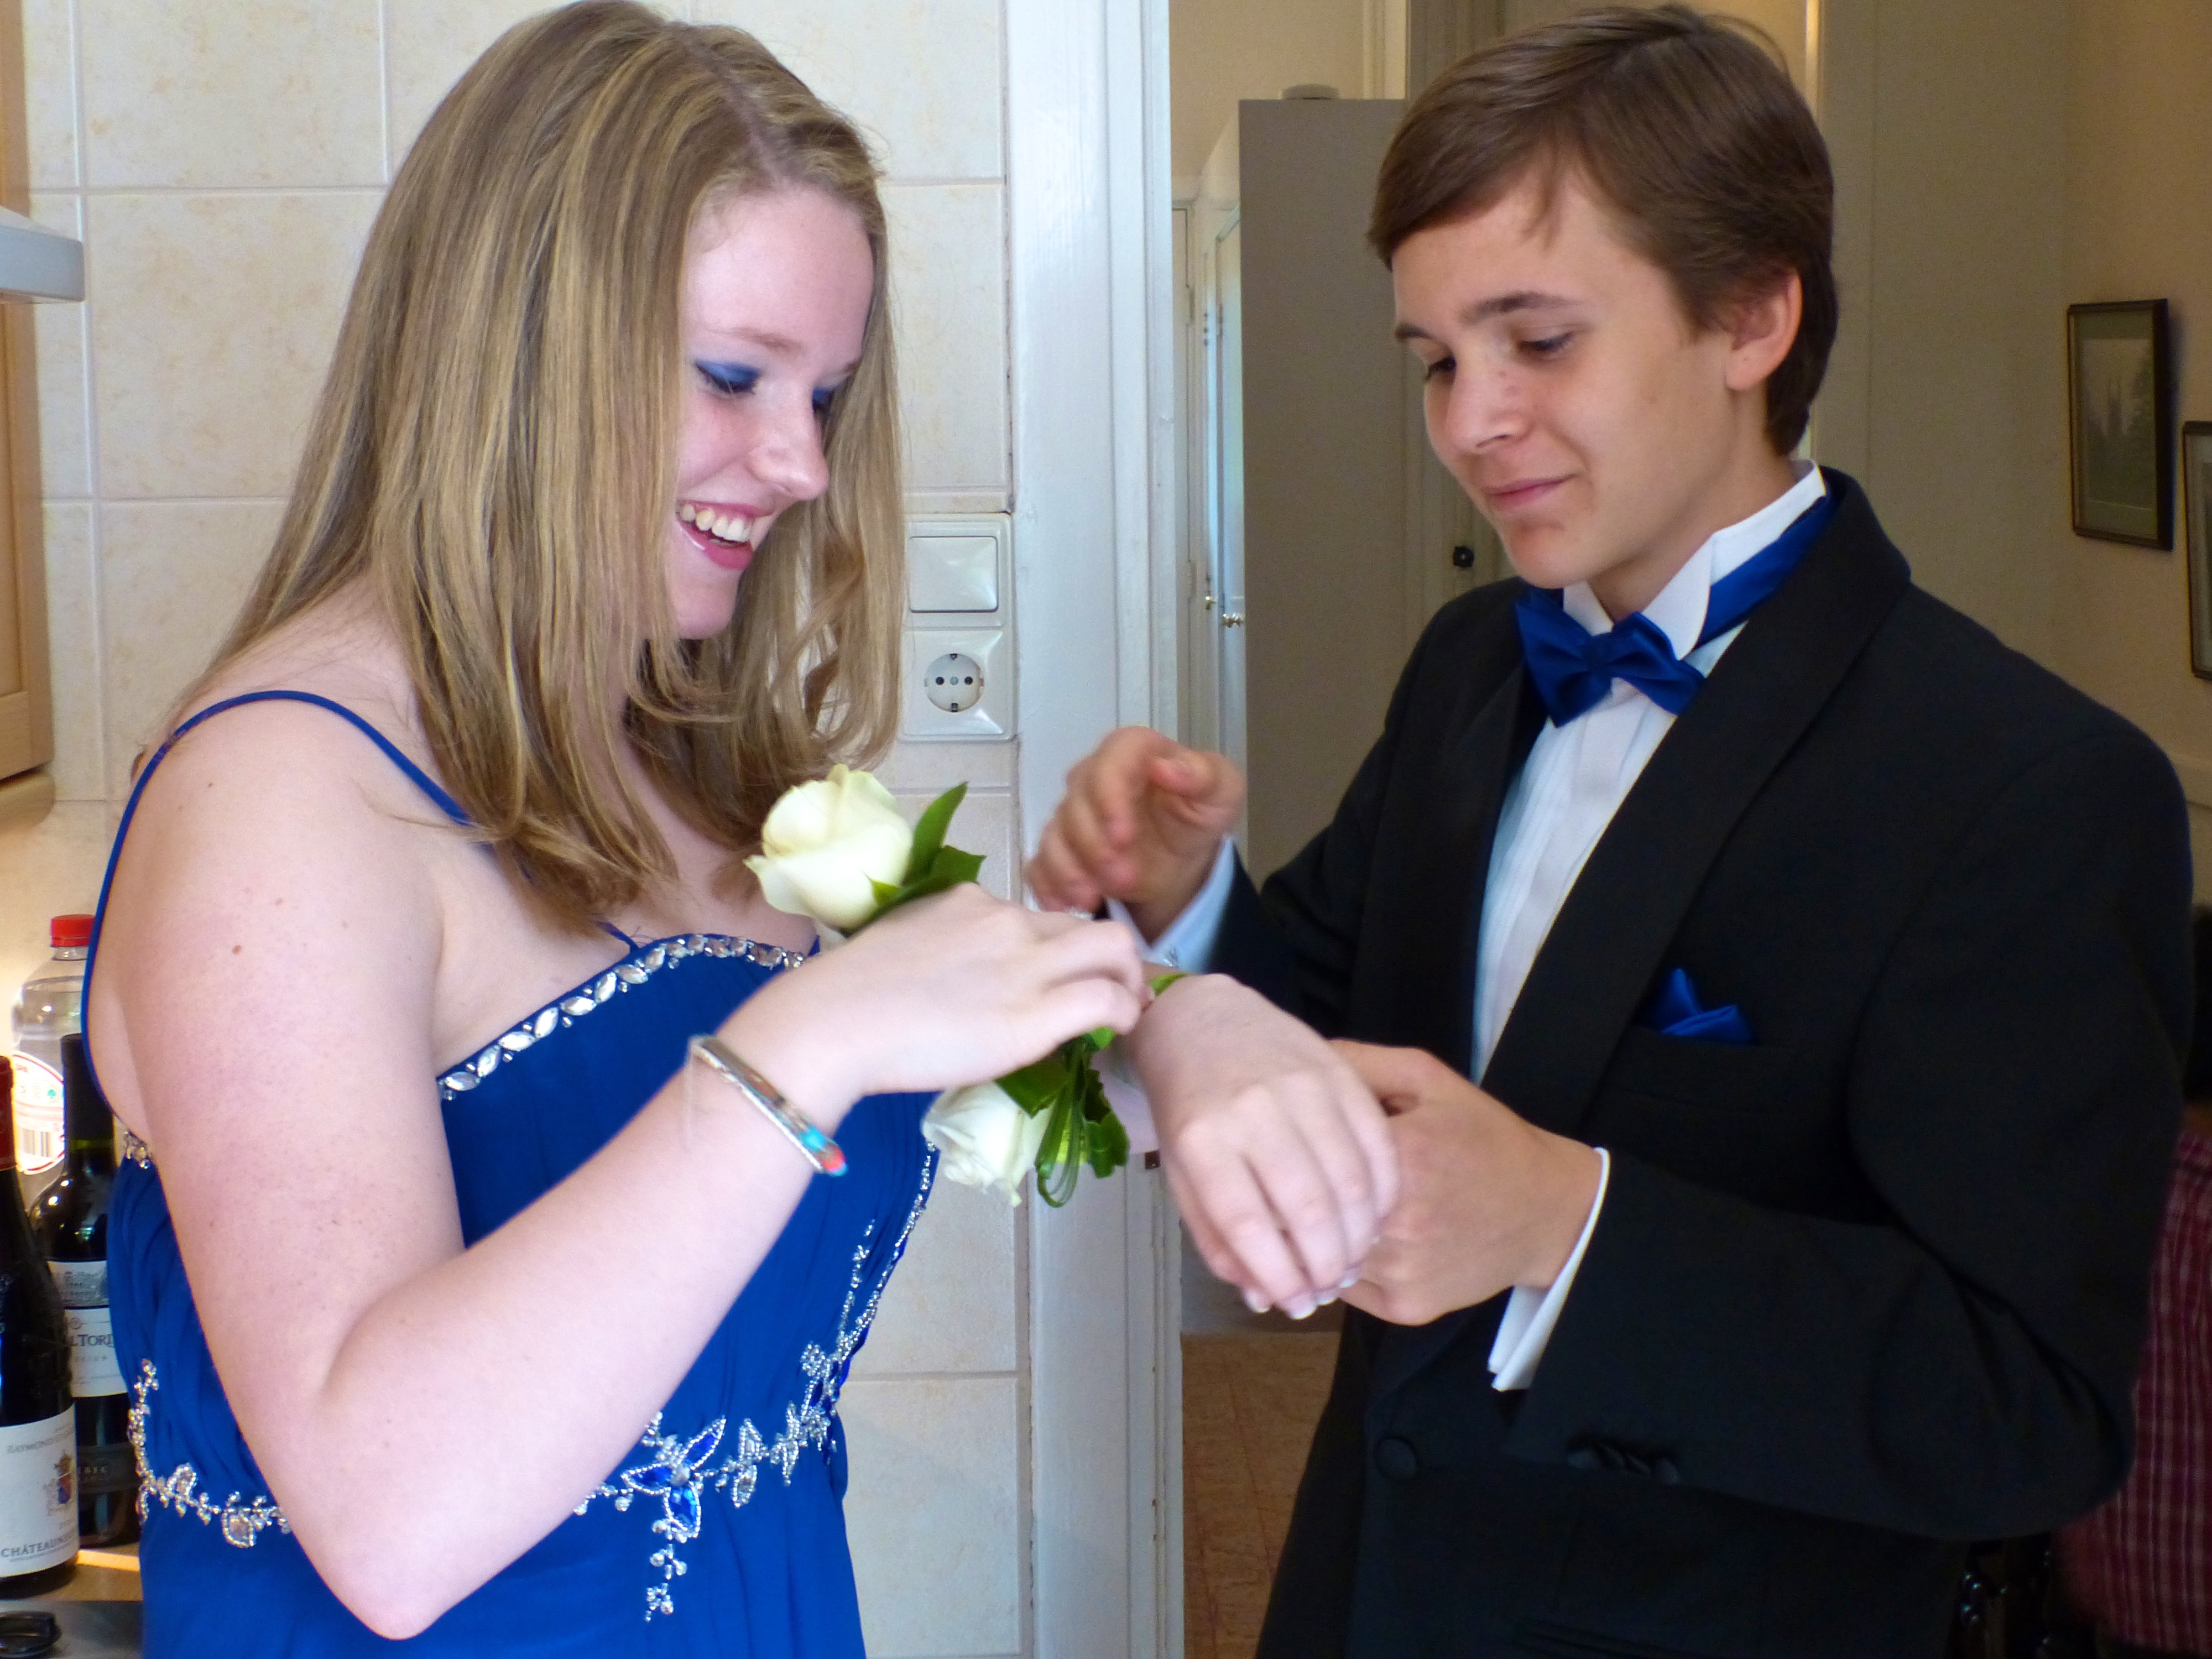
highschool, prom, sense